Anarchism in Russia

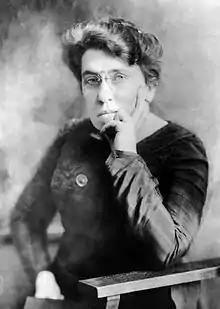
Emma Goldman, author of "My Disillusionment in Russia".

The attempted Third Russian Revolution began in July 1918 with the assassination of the German Ambassador to the Soviet Union in order to prevent the signing of the Treaty of Brest-Litovsk. This was immediately followed by an artillery attack on the Kremlin and the occupation of the telegraph and telephone buildings by the Left SRs who sent out several manifestos appealing to the people to rise up against their oppressors and destroy the Bolshevik regime. But whilst this order was not followed by the people of Moscow, the peasants of South Russia responded vigorously to this call to arms. Bands of Chernoe Znamia and Beznachaly anarchist terrorists flared up as rapidly and violently as they had done in 1905. Anarchists in Rostov, Ekaterinoslav and Briansk broke into prisons to liberate the anarchist prisoners and issued fiery proclamations calling on the people to revolt against the Bolshevik regime. The Anarchist Battle Detachments attacked the Whites, Reds and Germans alike. Many peasants joined the Revolution, attacking their enemies with pitchforks and sickles. Meanwhile, in Moscow, the Underground Anarchists were formed by Kazimir Kovalevich and Piotr Sobalev to be the shock troops of the Revolution, infiltrating Bolshevik ranks and striking when least expected. On 25 September 1919, the Underground Anarchists struck the Bolsheviks with the heaviest blow of the Revolution. The headquarters of the Moscow Committee of the Communist Party was blown up, killing 12 and injuring 55 Party members, including Nikolai Bukharin and Emilian Iaroslavskii. Spurred on by their apparent success, the Underground Anarchists proclaimed a new "era of dynamite" that would finally wipe away capitalism and the State. The Bolsheviks responded by initiating a new wave of mass arrests in which Kovalevich and Sobalev were the first to be shot. With their leaders dead and much of their organization in tatters, the remaining Underground Anarchists blew themselves up in their last battle with the Cheka, taking much of their safe house with them. Numerous attacks and assassinations occurred frequently until the Revolution finally petered out in 1922. Although the Revolution was mainly a Left SR initiative, it was the Anarchists who had the support of a greater number of the population and they participated in almost all of the attacks the Left SRs organized, and also many on completely their own initiative. The most celebrated figures of the Third Russian Revolution, Lev Chernyi and Fanya Baron were both Anarchists.